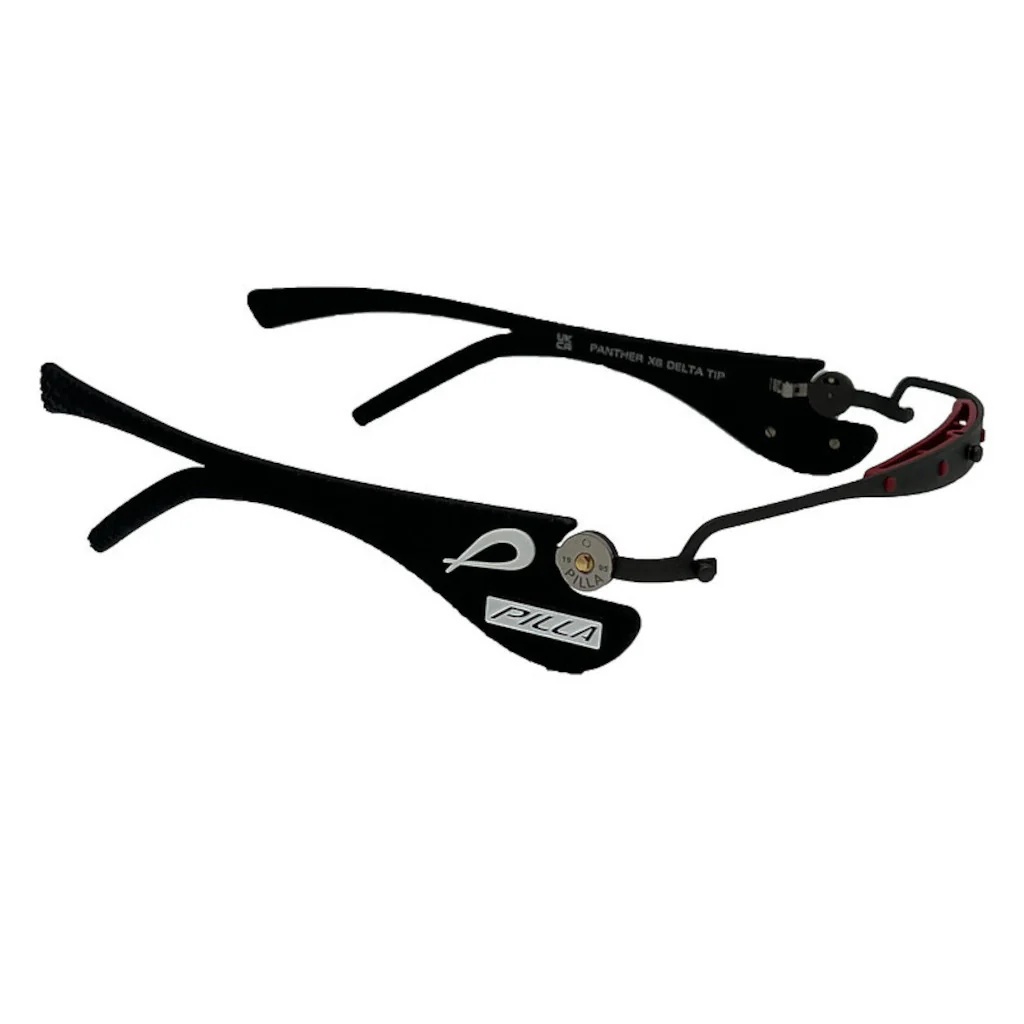
Panther X6 No Post - Copa Bügel
Brand: Pilla
Category: Sporting Goods > Athletics > Field Hockey & Lacrosse > Field Hockey Balls